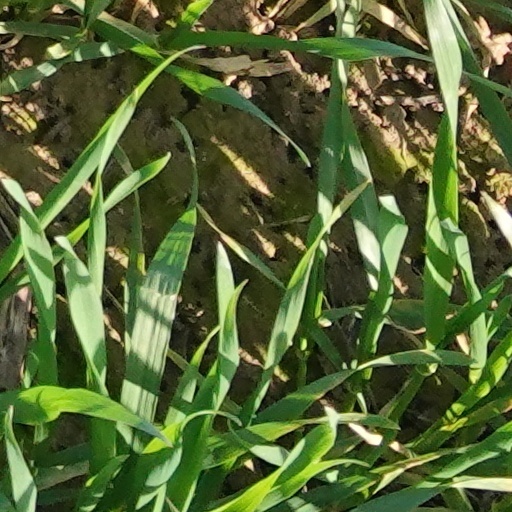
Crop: wheat